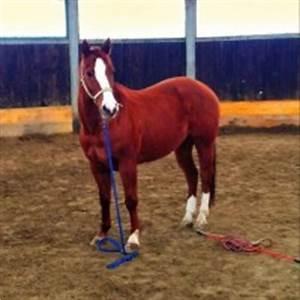
horse